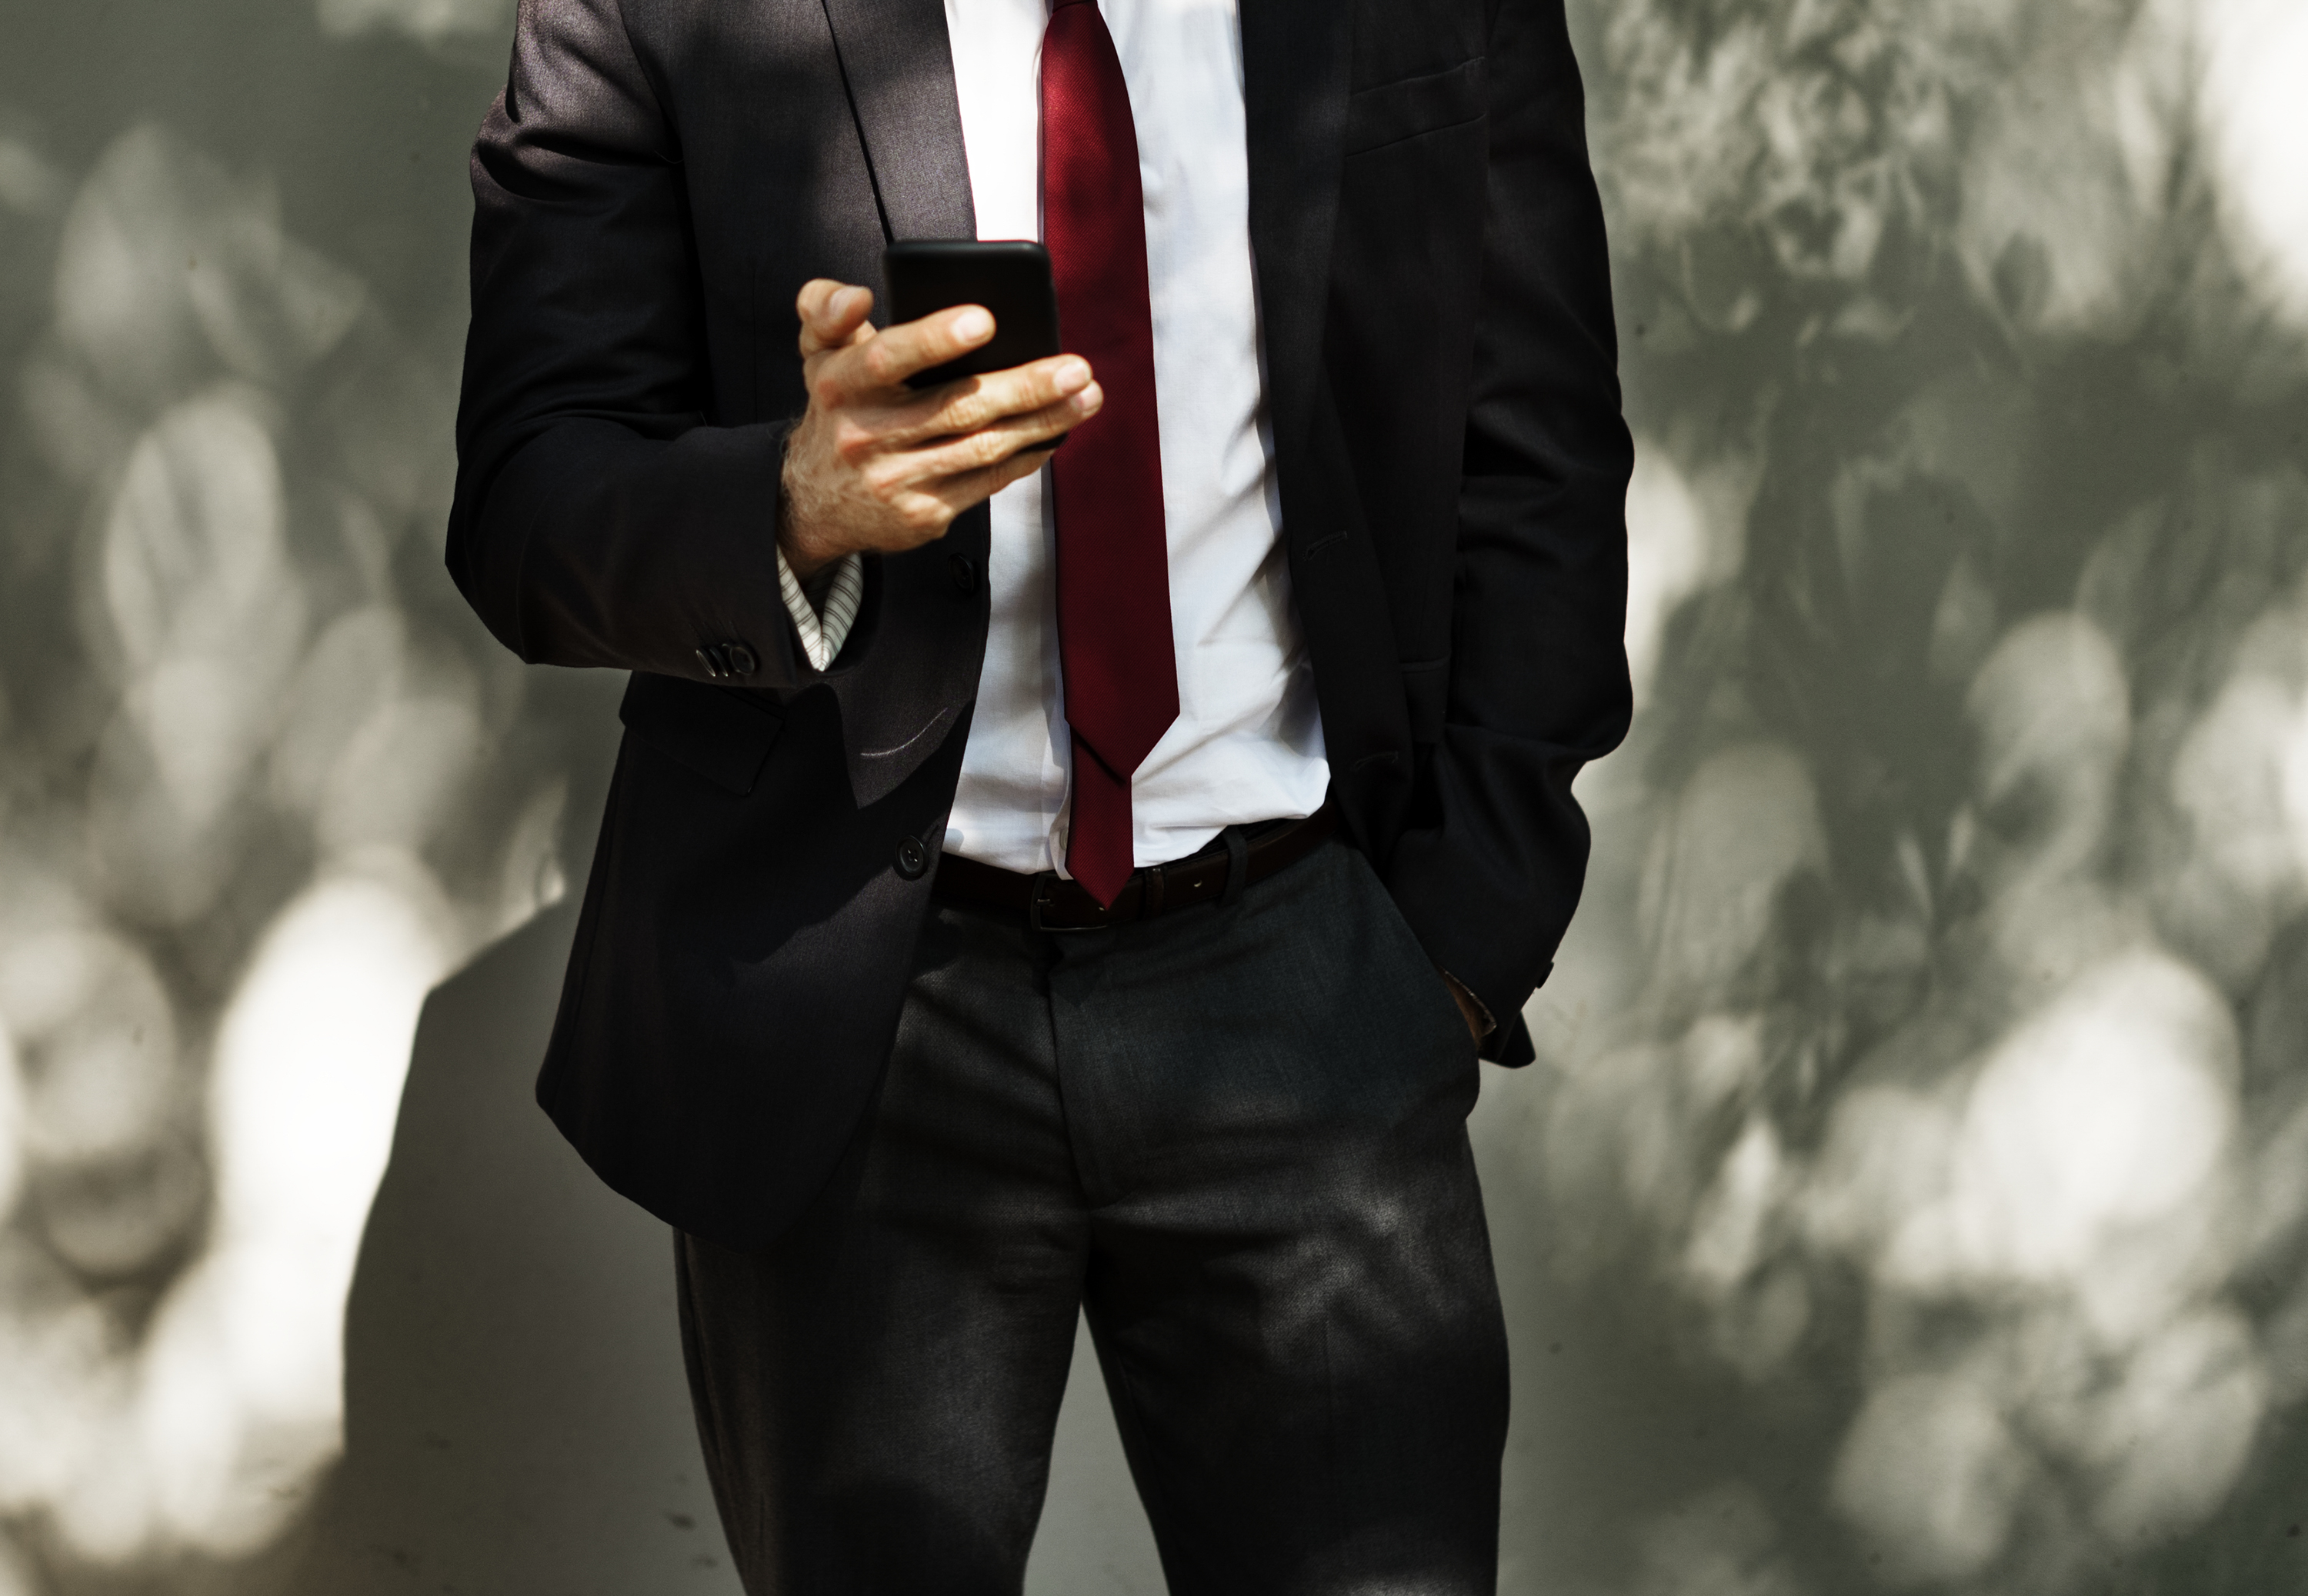
beard, business, connection, corporate, interaction, internet, man, mobile phone, networking, on the phone, online, suit, telecommunication, formal wear, gentleman, outerwear, tuxedo